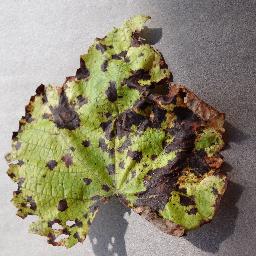
Label: Grape___Leaf_blight_(Isariopsis_Leaf_Spot)